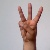
The image shows a hand gesture representing the letter 'W' in Indian Sign Language.